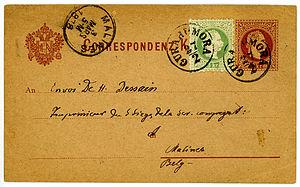
Carte pré-imprimée de 2 kreuzer, postée à GURAHUMORA (Bucovine) en 1878, vers la Belgique (plus 3 kr de port).